Château de Lagery

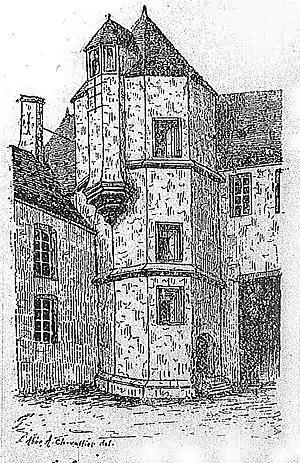
Renaissance staircase

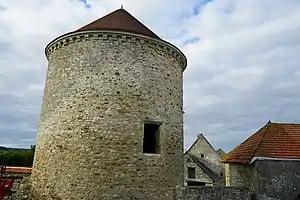
13th century tower

The Château de Lagery is a 12th to 16th century castle in the Lagery "commune" in the Marne "département" of France.